Yellow-throated fulvetta

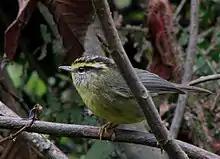
From Eaglenest Wildlife Sanctuary in Arunachal Pradesh, India.

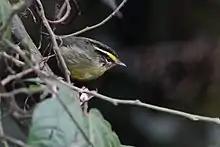
From Eaglenest Wildlife Sanctuary in Arunachal Pradesh, India.

It is found in south-eastern Asia from the Himalayas to north-central Vietnam. Its natural habitat is subtropical or tropical moist montane forests.